2005 Roger Federer tennis season

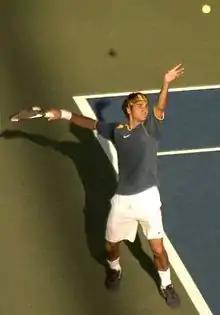
Federer at the 2005 US Open tournament.

Federer arrived in New York and once again found himself in another Grand Slam semifinal. By making the semifinals of all four Grand Slams that year he became only the fourth man to accomplish the feat in the Open Era along with Rod Laver, Ivan Lendl and his coach Tony Roche. He dismissed Hewitt once again in the semifinals, this time in four sets. In the finals he faced American legend and 8 time Grand Slam champion Andre Agassi. Federer stated prior to the final that playing Agassi in New York in the finals of the US Open would be "the highlight of my career." Celebrities such as Robin Williams, Dustin Hoffman, Lance Armstrong and Donald Trump flocked to Arthur Ashe Stadium to witness a historic generation clash of tennis superstars. The final was played on the fourth anniversary of 9/11 and patriotic fervor was in the air; it would be one of the last matches in Federer's career where the New York crowd would be pulling for his opponent. They split the first two sets, and Agassi led 4–2 in the third set before Federer leveled and the match went to a pivotal third-set tiebreaker. Federer elevated his game and won the final six points of the set to capture the tiebreaker 7–1. Federer then rolled through the fourth set to capture his second championship at the US Open. Agassi praised Federer after match, saying "Pete (Sampras) was great, no question, but there was a place to get to with Pete. It could be on your terms. There's no such place with Roger. I think he's the best I've played against." With his 6th Grand Slam championship, Federer equaled his childhood idols Stefan Edberg and Boris Becker. He became only the third man to win both Wimbledon and the US Open for two consecutive years, along with Bill Tilden (1920–21) and Don Budge (1937–38). He also became the first man in 72 years to win his first six Grand Slam finals. Federer appeared on the Late Show with David Letterman who asked him the question many were beginning to wonder: was Sampras' all-time record of 14 Grand Slams, set only three years before, starting to look approachable?